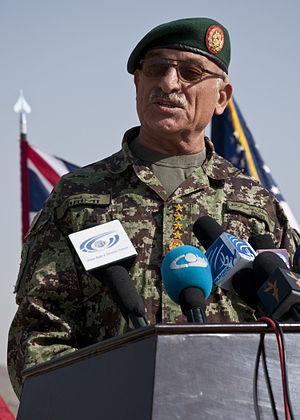
Sher Mohammad Karimi est un général d'armée afghan d'origine pachtoune, et chef d'état-major de l'armée nationale afghane.